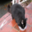
Label: cat